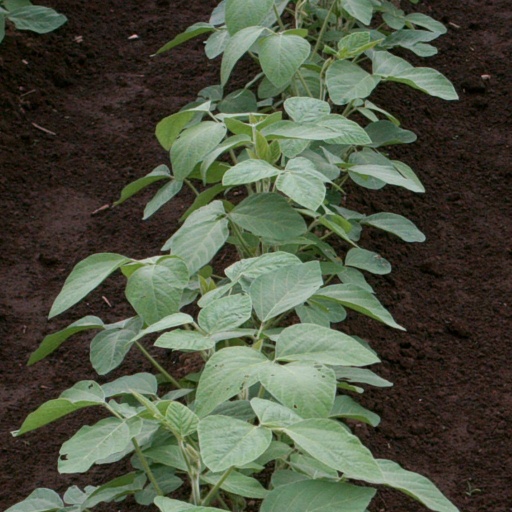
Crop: soybean